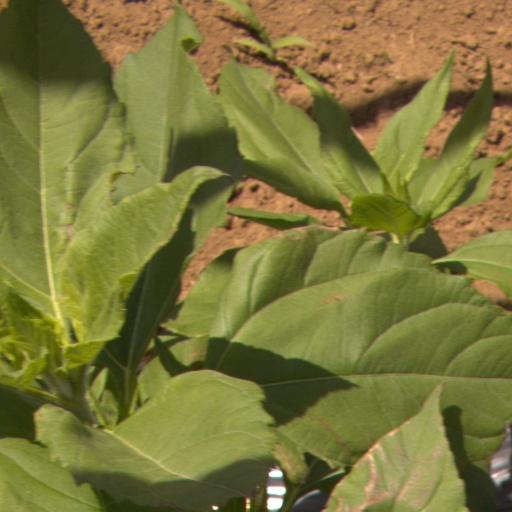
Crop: Jerusalem artichoke